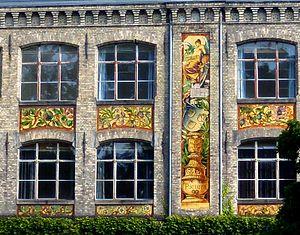
Façade de l'école supérieure des arts décoratifs de Strasbourg (détail) céramiques par Elchinger
Céramiques Elchinger est une manufacture de céramiques installée à Soufflenheim en Alsace, qui fonctionna de 1834 à 2016. Avant 1834, l'entreprise était une petite tuilerie fondée par Michel Elchinger aux environs de 1792 sur le même site.